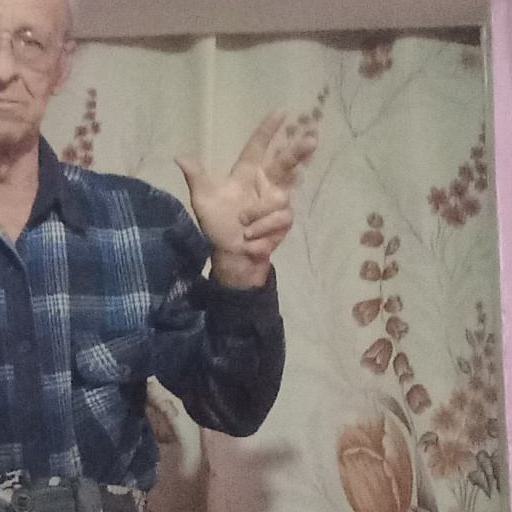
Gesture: three2